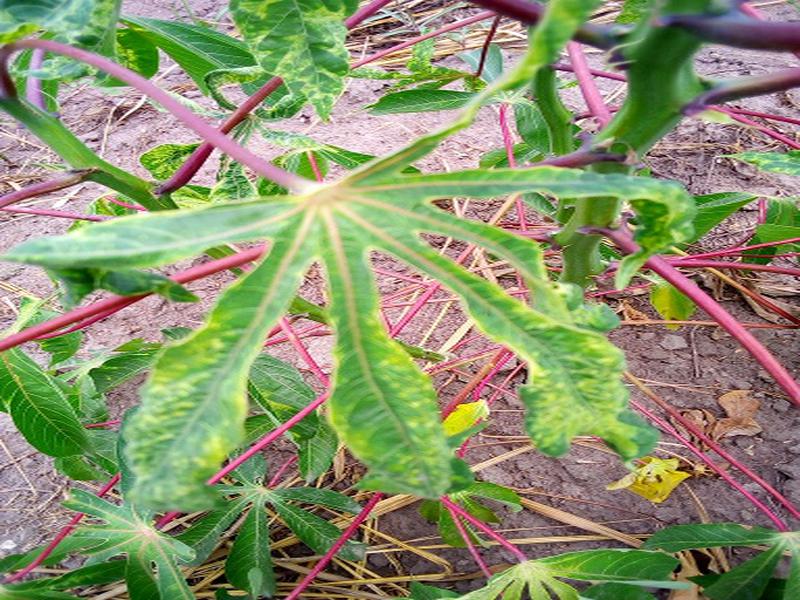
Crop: cassava
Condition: mosaic_disease